Haserich

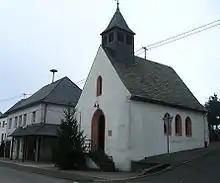
Community centre and chapel in central Haserich

Haserich is an – a municipality belonging to a , a kind of collective municipality – in the Cochem-Zell district in Rhineland-Palatinate, Germany. It belongs to the "Verbandsgemeinde" of Zell, whose seat is in the municipality of Zell an der Mosel.